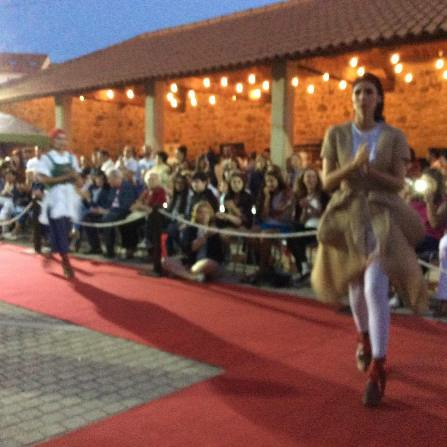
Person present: Yes